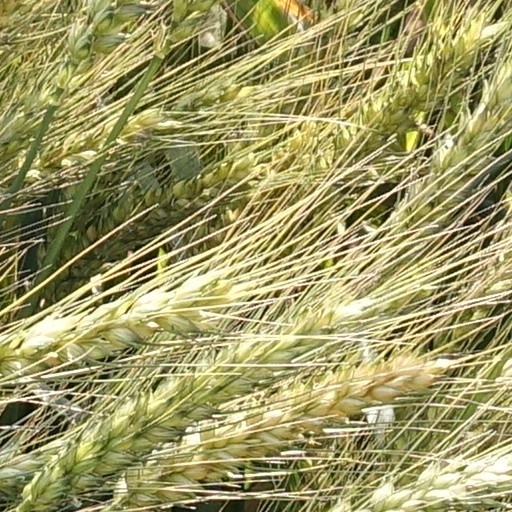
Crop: wheat